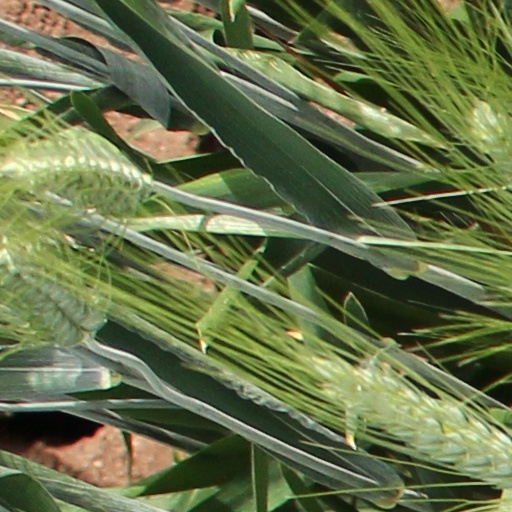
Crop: wheat